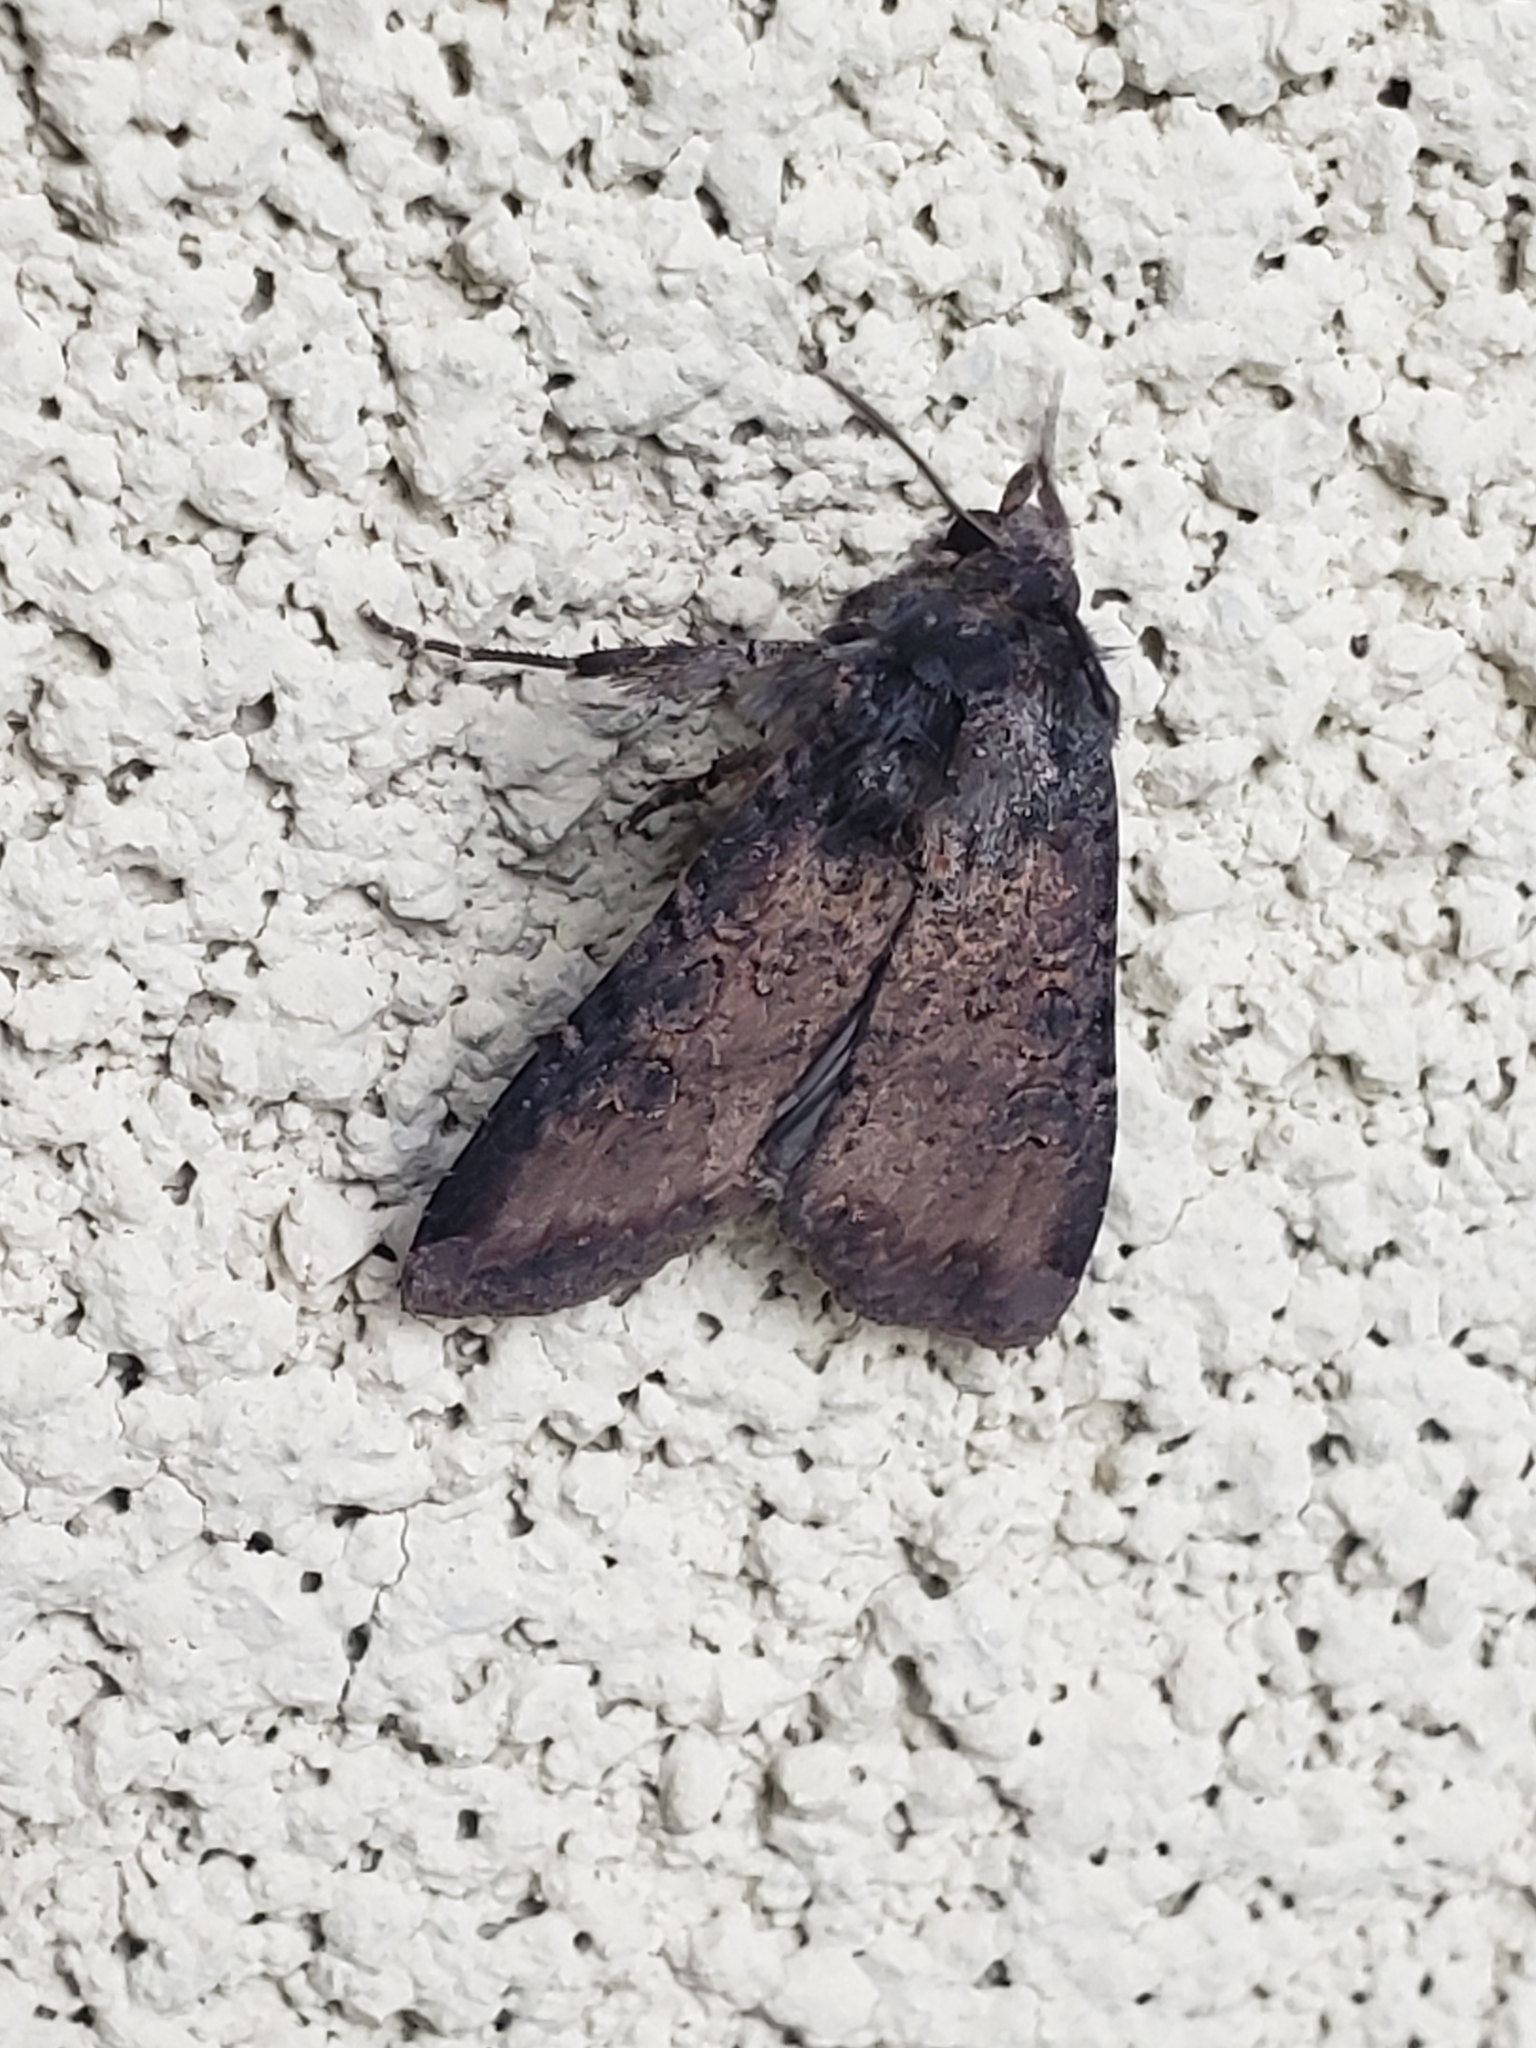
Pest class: cutworms